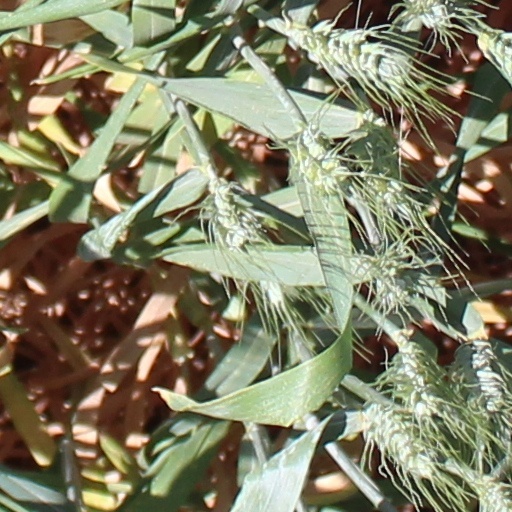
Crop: wheat